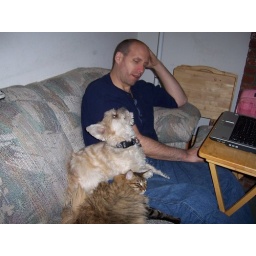
I think Dan secretly enjoys all the animals in the house